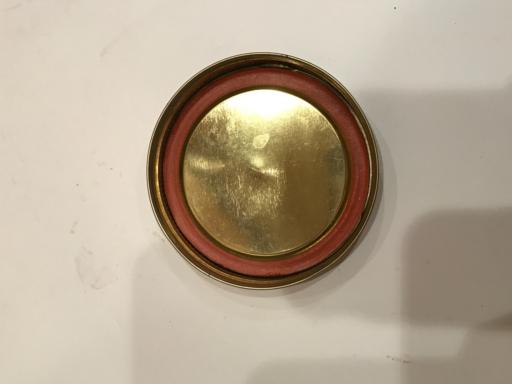
Waste category: metal